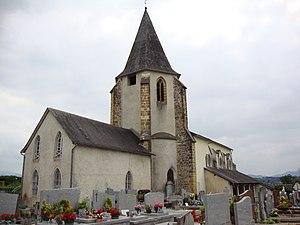
Ledeuix est une commune française, située dans le département des Pyrénées-Atlantiques en région Nouvelle-Aquitaine.